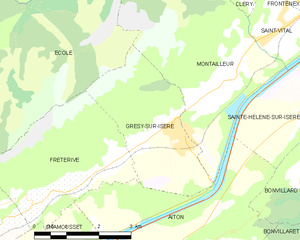
Carte des communes françaises